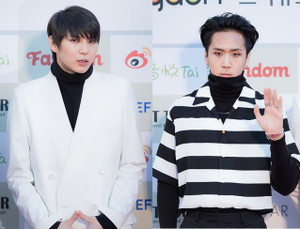
VIXX LR est la première sous-unité officielle du boys band sud-coréen VIXX formé par Jellyfish Entertainment. Créée en août 2015, VIXX LR se compose du chanteur principal de VIXX Leo et du rappeur Ravi. La sous-unité a débuté le 17 août 2015 avec la sortie de leur mini-album Beautiful Liar.